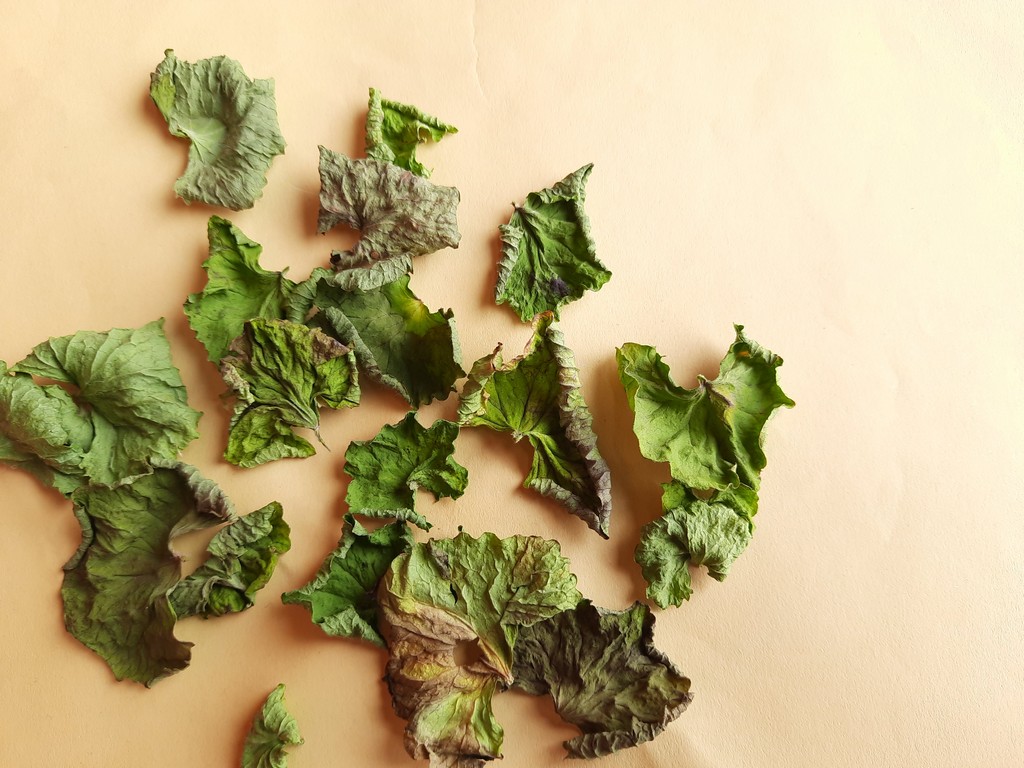
Label: Dried